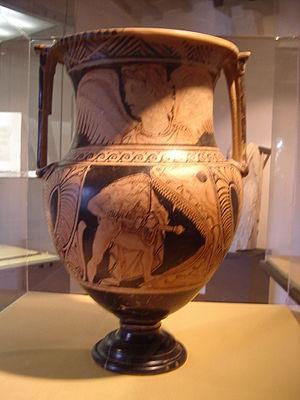
Antiquarrium da la nécropole du Palazzone:Amphore étrusque, Vase de Thislovely du maître d'Hésione, scène:Hercules pose le pied sur la mâchoire inférieure du monstre et se prépare à dégainer son épée
Concerne le peuple Étrusques entre 600 et 100 av. J.-C. en Italie. L'Antiquarium de la nécroplole del Palazzone est un petit musée qui se situe à l'extrémité est de la nécropole homonyme à proximité de l'Hypogée des Volumni à Pérouse.